Rioja DOCa

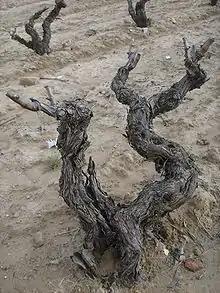
The "old vines" of the Alavesa regions can produce very concentrated grapes but in low yields.

The traditional varieties authorized by the Regulating Council of the D.O.Ca. Rioja since its foundation in 1925 have been seven, four red and three white: